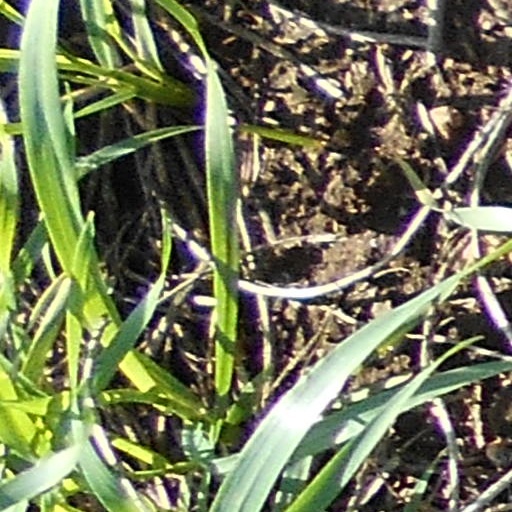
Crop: wheat